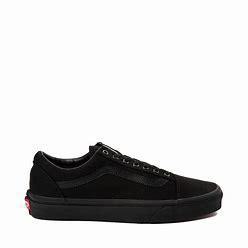
Brand: Vans
Model: Old Skool Skate